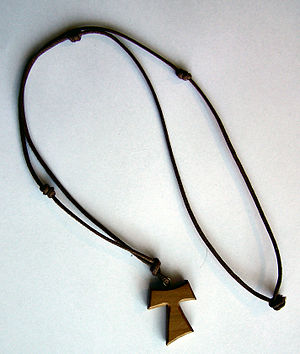
Tau-kors
Tau-kors i lædersnor med de tre franciskanske knuder
Tau-kors er en speciel type kors. I Assisi og i forbindelsen med franciskanerordenen ser man ofte en særlig udformning af korset i form af et T ofte med arme, der bliver bredere udad og er skråt afskårne.